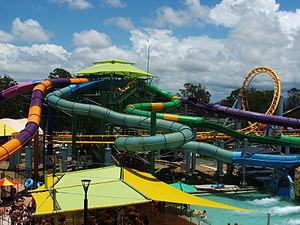
Dreamworld est un parc d'attractions situé à Coomera, sur la Gold Coast dans le Queensland, en Australie. Depuis 2006, le parc aquatique WhiteWater World a ouvert ses portes aux abords de Dreamworld.